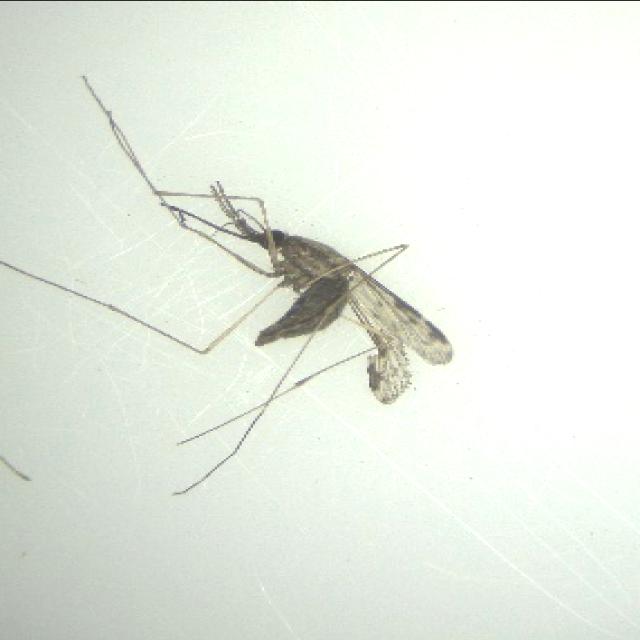
Species: anopheles_sinensis